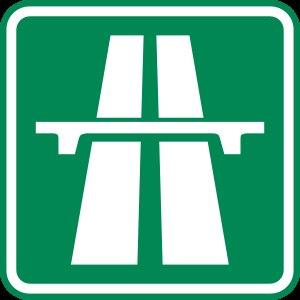
Le réseau autoroutier tchèque n'est plus séparé en deux catégories depuis que la catégorie des rychlostní silnice a été abolie le 31 décembre 2015.